Paris Hilton

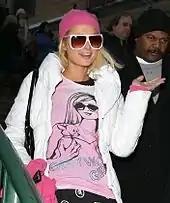
Hilton at the 2008 Sundance Film Festival

The nature and extent of her fame is often questioned by critics, as she is not considered an artist nor performer. Blair Soden of "ABC News" noted: "She's made a lot of money with a hodgepodge of traditional celebrity revenue. But what she's best at is being Paris Hilton". Writers indeed suggest that Hilton epitomizes the "celebutante": a celebrity for no particularly identifiable reason other than inherited wealth and lavish lifestyle. Cait Munro of "Refinery29" asserted: "Paris Hilton is an icon not just of the 2000s, but of a certain widely held image of what inherited wealth, undeserved fame, and American excess looks like".